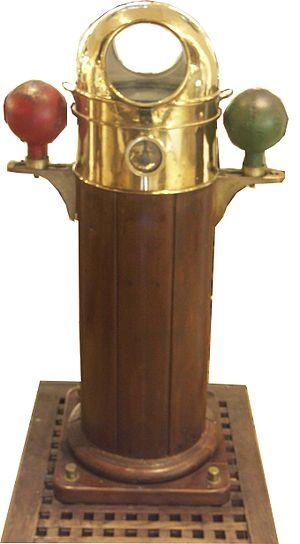
compas de navire ancien avec dispositif de compensation magnétique des masses métalliques
Une boussole est un instrument de navigation constitué d’une aiguille magnétisée qui s’aligne sur le champ magnétique de la Terre. Elle indique ainsi le Nord magnétique, à distinguer du Pôle Nord géographique. La différence entre les deux directions en un lieu donné s’appelle la déclinaison magnétique terrestre. Selon la précision requise, on s'accommode de cette différence ou on utilise un abaque de compensation. Observé depuis la France, les deux directions sont sensiblement identiques.
Un habitacle est un habillage de protection situé sur le pont d'un navire, originellement monté devant la barre, dans lequel on trouve le compas magnétique et un système d'éclairage.
Le compas est un instrument de navigation qui donne une référence de direction sur le plan horizontal et permet ainsi la mesure d'angles horizontaux par rapport à cette direction. Le compas est gradué de 0° à 359° dans le sens des aiguilles d'une montre. Les boussoles utilisées par les armées utilisent aussi d'autres systèmes de graduation